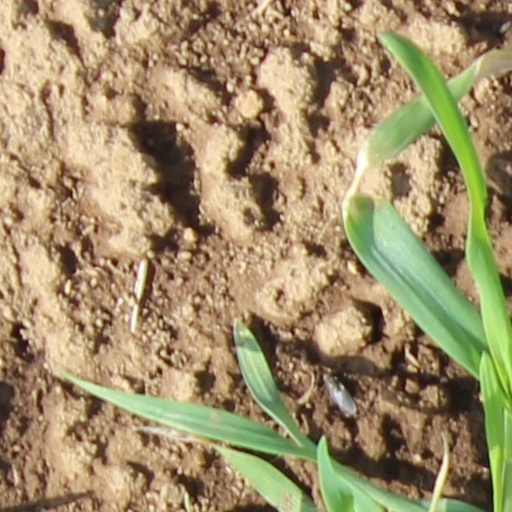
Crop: wheat